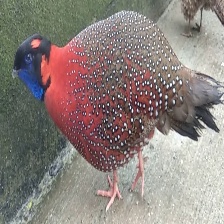
Species: SATYR TRAGOPAN
Scientific name: TRAGOPAN SATYRA